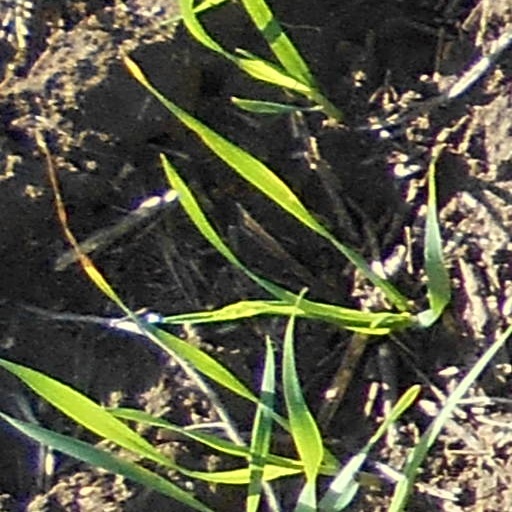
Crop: wheat